Sartana's Here... Trade Your Pistol for a Coffin

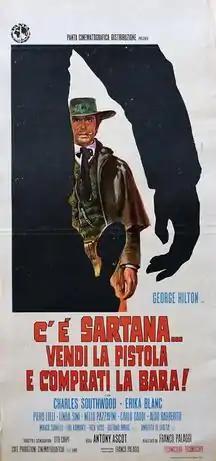

Sartana's Here… Trade Your Pistol for a Coffin ("There is Sartana… Sell the Pistol and Buy a Coffin") AKA A Fistful of Lead is a 1970 Spaghetti Western that is the third of the "Sartana" film series with George Hilton taking over the lead role from Gianni Garko. The film was shot in Italy and directed by Giuliano Carnimeo.